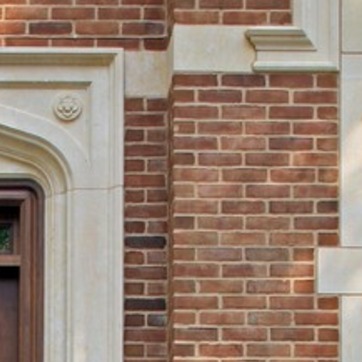
Material: brick